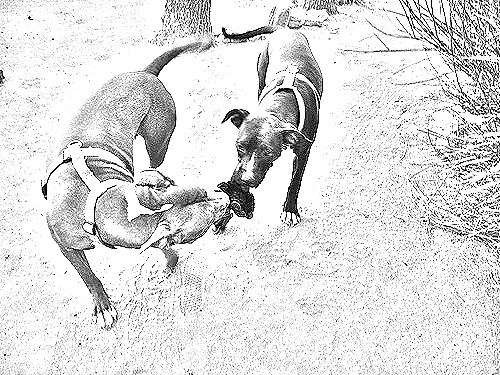
Portrait style: Sketch Portrait